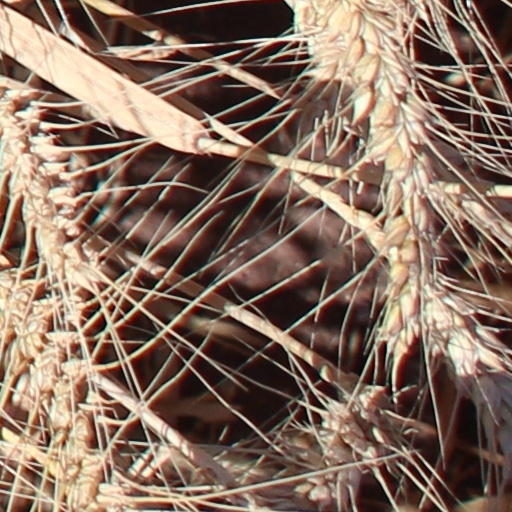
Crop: wheat